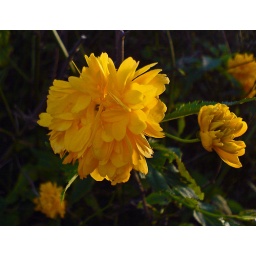
A (supposedly lo-fi) phone snap of a small wild flower in late October